Farmworkers in the United States

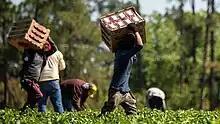
Farmworkers in Fort Valley, Georgia in 2019

Farmworkers in the United States have unique demographics, wages, working conditions, organizing, and environmental aspects. According to The National Institute for Occupational Safety & Health in Agricultural Safety, approximately 2,112,626 full-time workers were employed in production agriculture in the US in 2019 and approximately 1.4 to 2.1 million hired crop workers are employed annually on crop farms in the US. A study by the USDA found the average age of a farmworker to be 33. In 2017, the Department of Labor and Statistics found the median wage to be $23,730 a year, or $11.42 per hour.